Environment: real
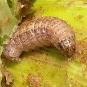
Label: fall_armyworm